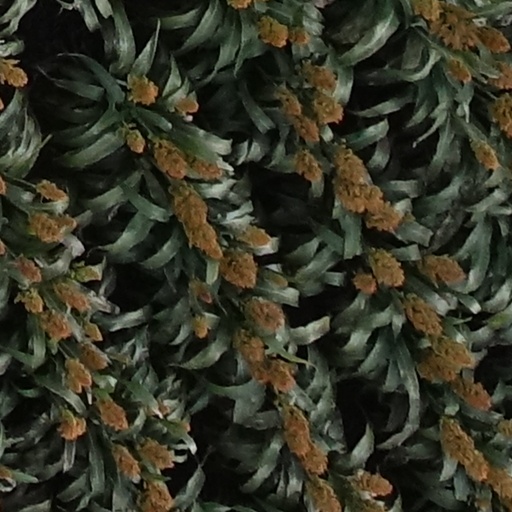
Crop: sorghum